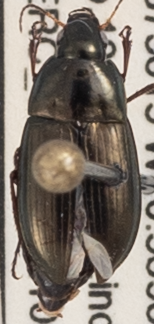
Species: Amara aenea
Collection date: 2021-06-10
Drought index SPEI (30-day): -0.87
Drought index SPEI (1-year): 2.09
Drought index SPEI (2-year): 1.28